Answer in natural language. Consider the 3D positions of the objects in the scene and not just the 2D positions in the image. Is the centerpoint of  dark grey lshaped countertop at a higher height than brown colour cube shape wooden material? Choose between the following options: no or yes
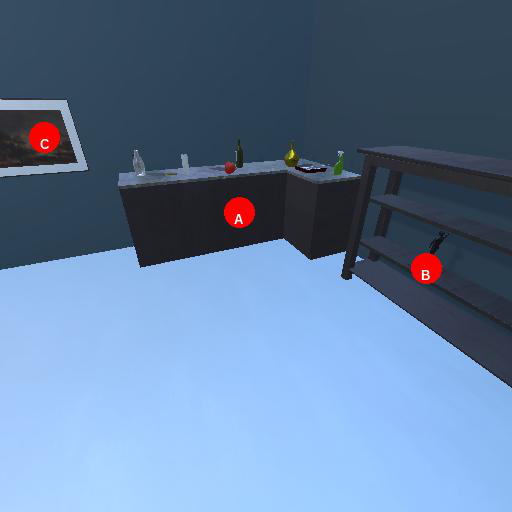
<answer>no</answer>